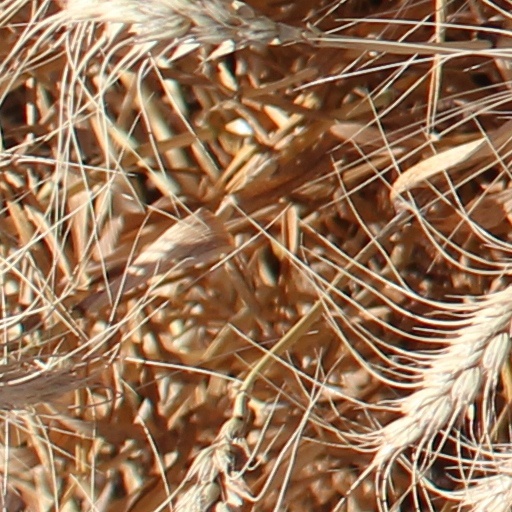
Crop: wheat